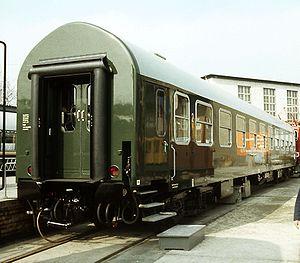
Les voitures UIC-Y sont un type standardisé de voitures de chemin de fer.